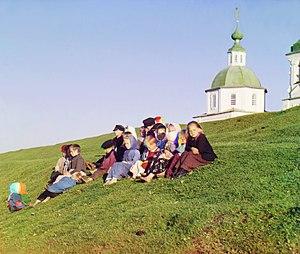
Collection des curiosités remarquables de l'Empire russe par Prokoudine-Gorski est une des premières collections au monde de photographies en couleurs. Elle constitue un patrimoine unique pour les peuples de l'ancien Empire russe et pour toute l'humanité. Son créateur est le célèbre inventeur russe Sergueï Prokoudine-Gorski. Mais il faut remarquer que l'exécution effective de nombreuses photos est due à ses collaborateurs.